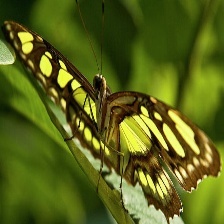
Species: MALACHITE